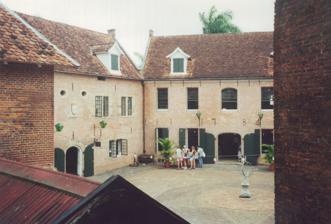
Building: Fort Zeelandia (Paramaribo)
Country: Suriname
Year built: 1651
Fortress in Paramaribo, Suriname Fort Zeelandia Part of Suriname Fort Zeelandia in Paramaribo Fort Zeelandia Coordinates 5°49′31″N 55°09′00″W / 5.8252°N 55.149872°W / 5.8252; -55.149872 Site history Built 1651 ( 1651 ) Fort Zeelandia Officers' houses at Fort Zeelandia Fort Zeelandia is a fortress in Paramaribo , Suriname . In 1640 the French built a wooden fort on the spot which, during British colonial period, was reinforced and became Fort Willoughby . It was taken by the Dutch in 1667 and renamed Fort Zeelandia. History Surinam , a small English colony, was established in 1650 by Major Anthony Rowse on behalf of the governor of Barbados , Francis Willoughby . In 1651 the English reinforced the abandoned French fort near present-day Paramaribo, calling it Fort Willoughby. In 1667 the Dutch Admiral Abraham Crijnssen captured Fort Willoughby from forces under Lieutenant-Governor William Byam . The battle lasted only three hours before British munitions were exhausted. Crijnssen renamed the captured fort Fort Zeelandia, creating the Dutch colony of Surinam . Crijnssen also recaptured the Essequibo-Pomeroon Colony. Over the years, it started to become obsolete as a military asset and, in 1772, there were even plans to tear it down. After Surinamese independence in 1975, under the military government of Dési Bouterse in the 1980s, Fort Zeelandia was the location of the " December murders " of 1982 and was used to hold and torture political prisoners . The Surinamese Museum is located in Fort Zeelandia. The museum has a large collection of ethnographica . Its collections contain archeology , visual arts , colonial furniture, textiles and historical photos. The Nola Hatterman Art Academy is located in the former commander's house. See also Fort Nieuw-Amsterdam References